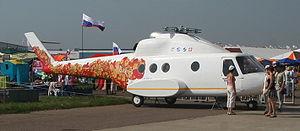
Mil est un des deux principaux constructeurs russes d'hélicoptères. Son origine remonte à 1947 lorsque l'ingénieur aérospatial Mikhaïl Léontévitch Mil crée à Moscou un bureau d'études spécialisé dans la construction d'hélicoptères. Mil fait partie depuis 2007 de la holding Hélicoptères de Russie qui regroupe l'ensemble des entreprises russes intervenant dans la production d'hélicoptères.